Camp Zama

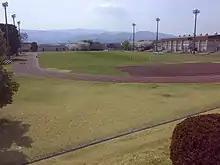
Zama American High School, 2008.

The Zama American High School, also known as ZAHS, first opened in 1959. It was opened to, and continues to serve, American dependents of U.S. Military and civilian employees stationed in the area, as well as U.S. Contractors. It was built at the bottom of "General's Hill" on the north side of Camp Zama and remained there until 1968. In 1968, the school Principal, Mr. Richard A. Pemble, had the high school and Jr. High 'switched', and the high school then occupied two wooden army barracks close to the main gate. The barracks were the original Imperial Japanese Army buildings used to house Japanese Imperial army officer candidates during World War II, and subsequently house U.S. troops during the occupation.